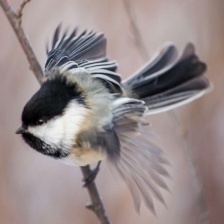
Species: BLACK-CAPPED CHICKADEE
Scientific name: POECILE ATRICAPILLUS
ImageNet parent category: chickadee